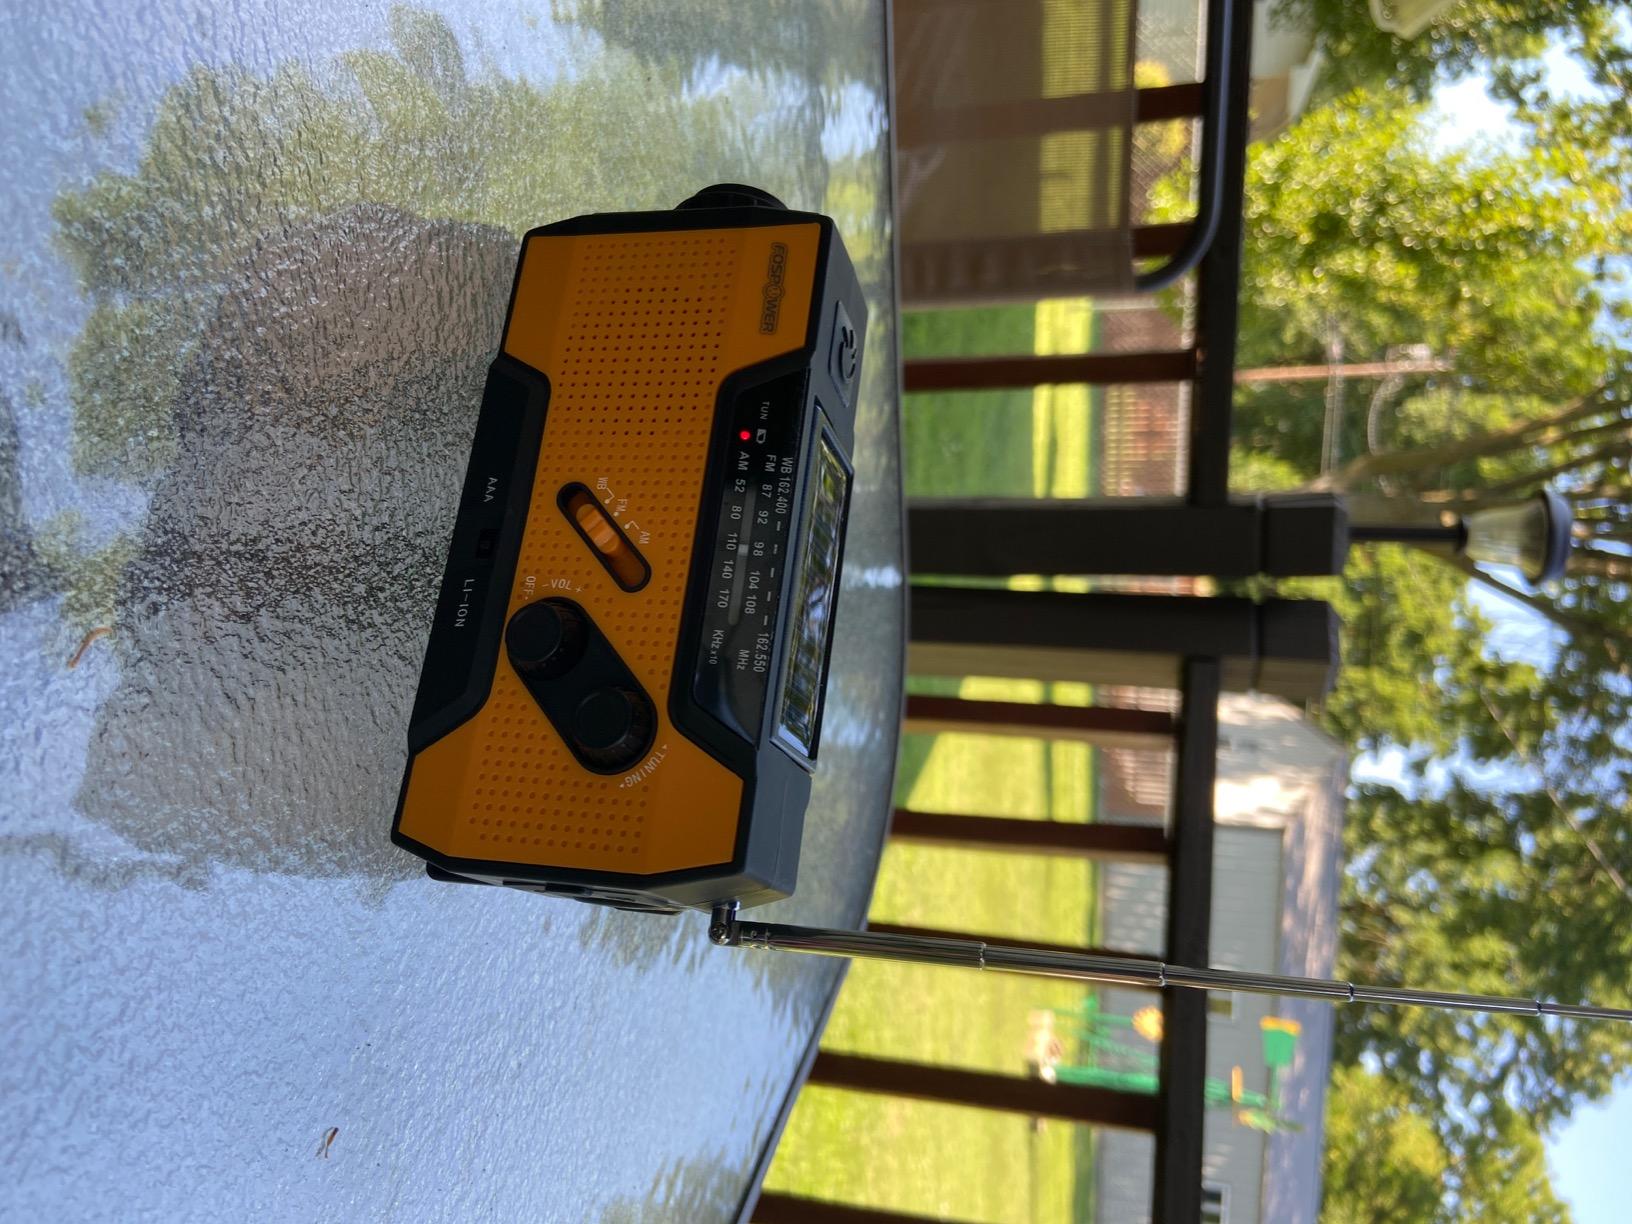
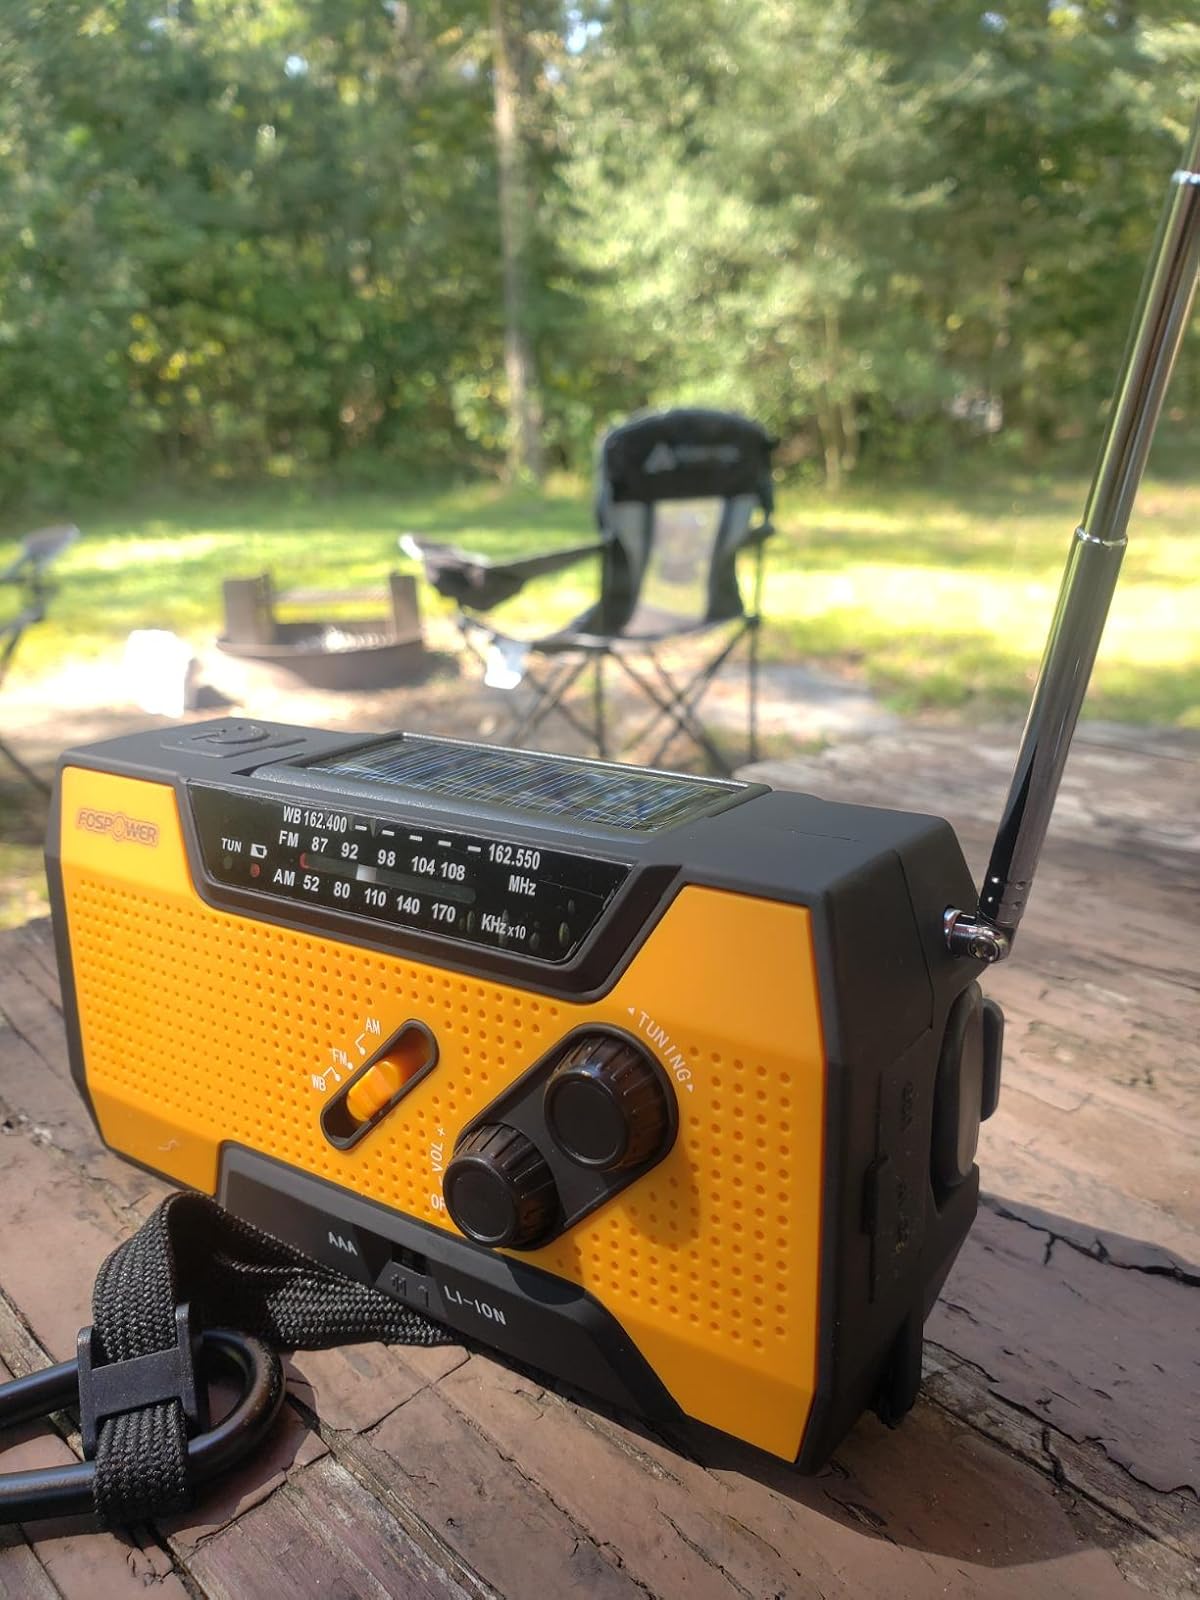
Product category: radio
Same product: yes